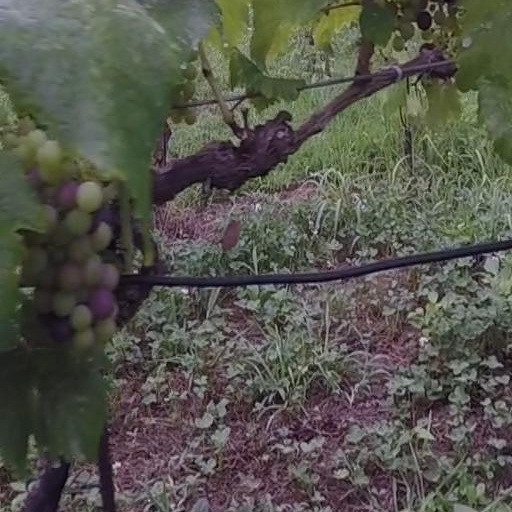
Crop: grape